Susana Chávez

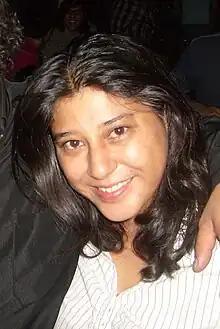
Susana Chávez Castillo

Susana Chávez Castillo (November 5, 1974 – c. January 6, 2011) was a Mexican poet and human rights activist who was born and lived most of her life in her hometown of Ciudad Juárez.